Operational history of the Sukhoi Su-25

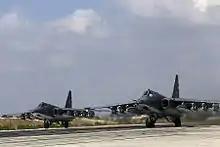
A pair of Sukhoi Su-25s take off at Latakia

In June 2001, the government of Macedonia procured four Su-25 aircraft (three single seat, one two-seater) from Ukraine which promptly entered service in the Macedonian Air Force. In the first aerial combat action of the Macedonian military, they were used to combat ethnic Albanian insurgents in Macedonia. Mostly flown from an air force base near Petrovec, these aircraft were piloted by Ukrainian mercenaries as Macedonia did not have any pilots trained in flying the aircraft. They saw heavy use in ground attack missions against insurgents. During the Battle of Raduša in August 2001, the Su-25s supported beleaguered security forces in the town alongside Mi-24 helicopters.